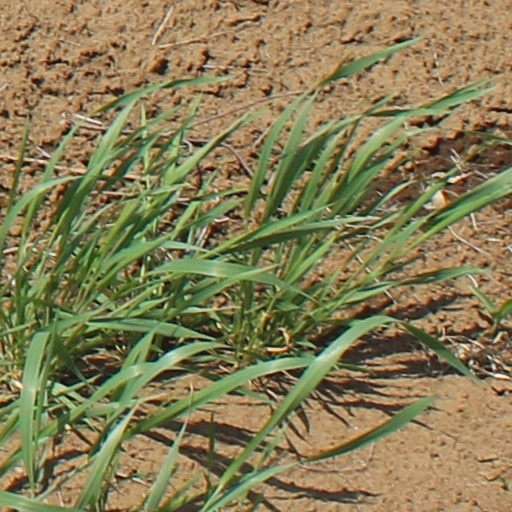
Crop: wheat